The Curse (1987 film)

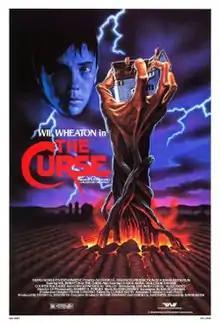
Theatrical poster

The Curse is a 1987 Italian–American science-fiction horror film directed by David Keith in his directorial debut, and starring Wil Wheaton, Claude Akins, Cooper Huckabee, Malcolm Danare, John Schneider and Amy Wheaton. Based on the short story "The Colour Out of Space" by H. P. Lovecraft, it tells about a meteorite that crashes into a farming community in Tennessee, and infects the land and its residents. Italian genre veteran Lucio Fulci was billed as an associate producer, and directed some scenes uncredited.